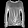
Label: Pullover